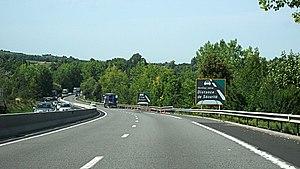
Panneau de sécurité SR2a (Vérifiez votre distance de sécurité). Exemplaire trouvé sur l'autoroute A 75 au sud de Clermont-Ferrand."
La distance de sécurité en France est une notion réglementaire française. Il s'agit de la distance qu'un conducteur doit conserver entre son véhicule et celui qui le précède, celle-ci dépend directement de la vitesse du véhicule. Elle correspond à la distance parcourue pendant deux secondes, durée supérieure au temps de réaction : ainsi si les deux véhicules ont la même capacité de freinage, il n'y aura pas collision.